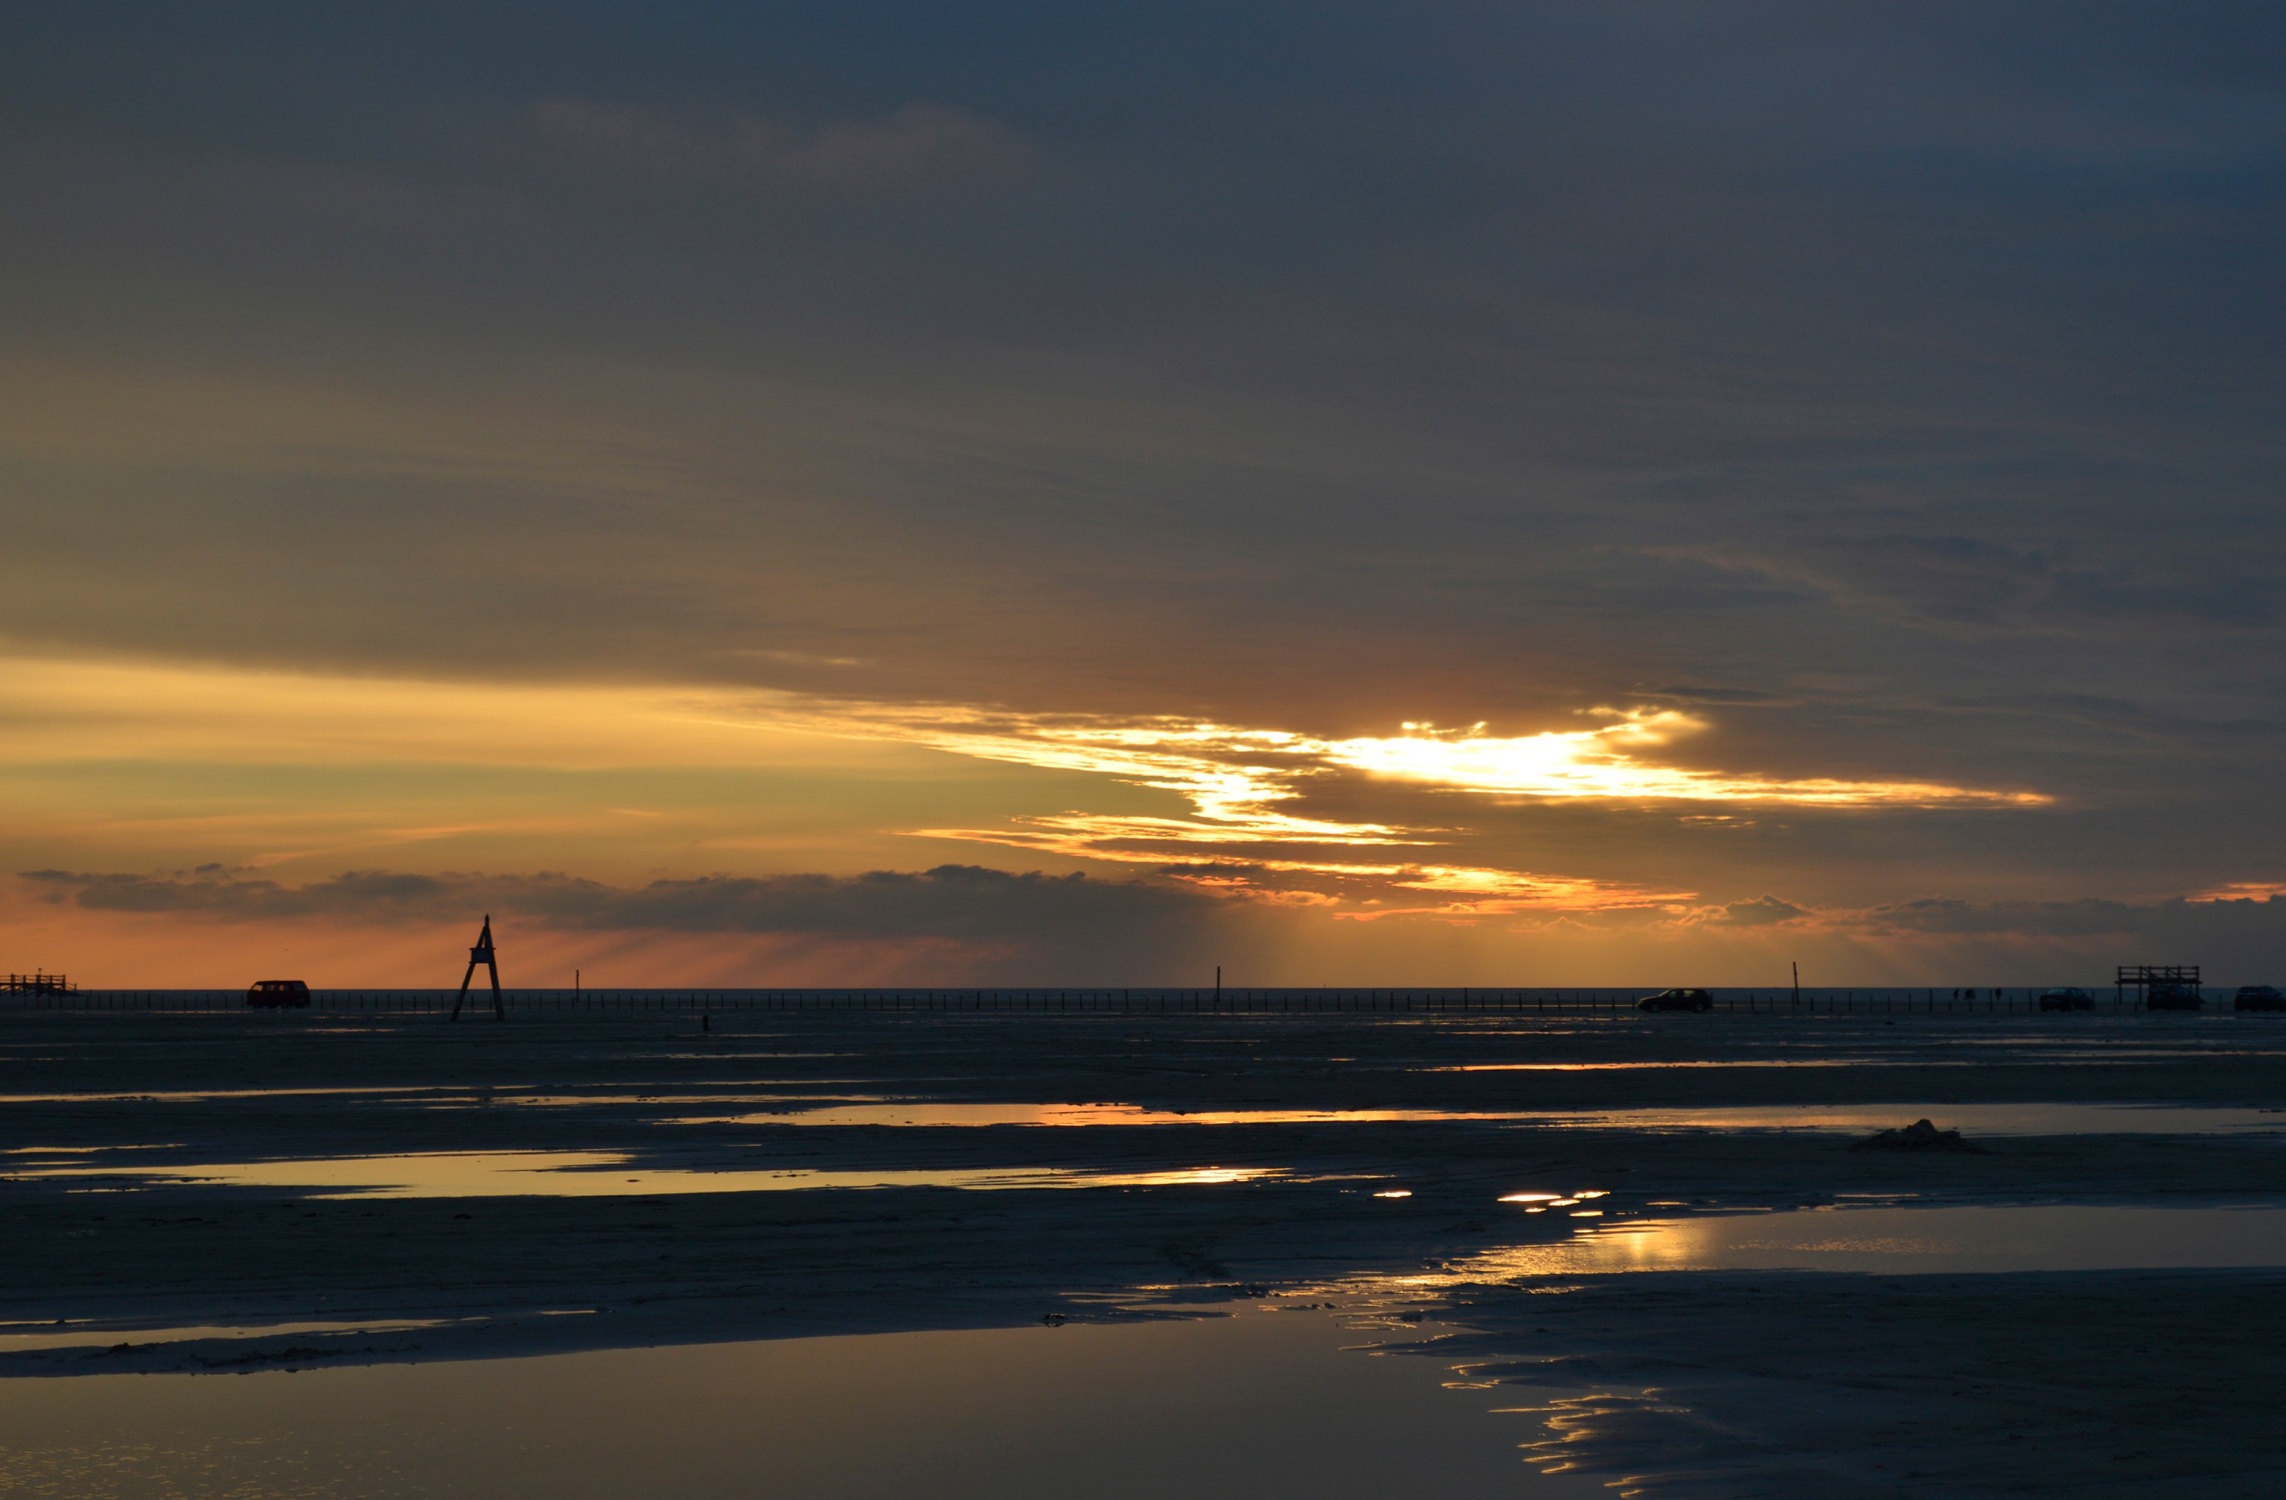
beach, landscape, sea, coast, water, ocean, horizon, light, cloud, sky, sun, sunrise, sunset, sunlight, morning, rain, shore, wave, dawn, atmosphere, dusk, evening, orange, reflection, weather, storm, lighting, body of water, clouds, distant, afterglow, recovery, threatening